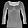
Label: T - shirt / top